Infiniti QX80

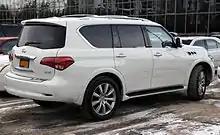
2014 Infiniti QX56 (US)

On 31 March 2010, Infiniti debuted the 2011 QX56 at the New York International Auto Show. No longer sharing a platform with the F-Alpha-based Nissan Armada, the QX56 shares the same body with the Y62 Patrol, which also marked the first time that a Patrol-based vehicle had been sold in North America since 1969.